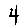
Label: 4